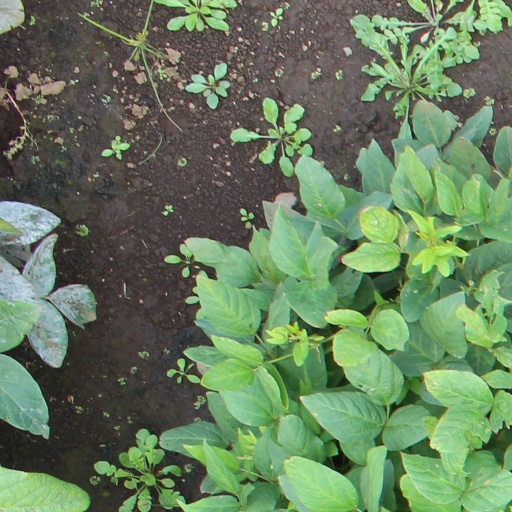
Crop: soybean